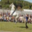
Label: horse